Coney Island hot dog

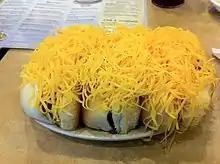
Cheese coneys from Cincinnati

In Cincinnati, a "coney" is a hot dog topped with Cincinnati chili, usually with mustard and chopped onions. A "cheese coney" adds a final topping of shredded cheddar cheese. The dish was developed by immigrants Tom and John Kiradjieff, founders of Empress Chili, in 1922. The coney topping is also used as a topping for spaghetti, a dish called a "two-way" or chili spaghetti. , there were over 250 "chili parlors" in Cincinnati serving coneys. The two largest chains today are Skyline Chili and Gold Star Chili.